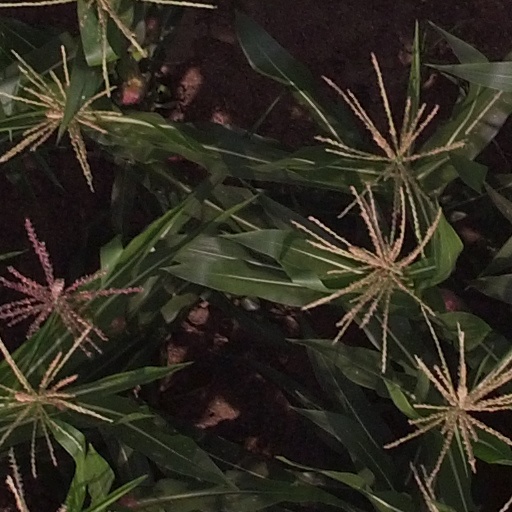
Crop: maize; corn